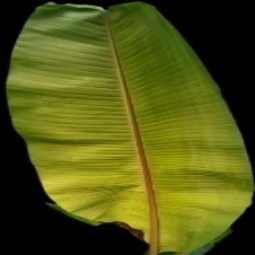
Label: Sulphur